Sandakan Memorial Park

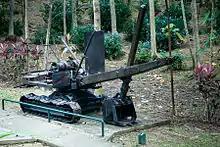
The English built Ruston-Bucyrus excavator.

The excavator was used for the construction of an airport for the Japanese. During repairs, it was sabotaged by Australian prisoners of war rendering it inoperable and so it never worked again.